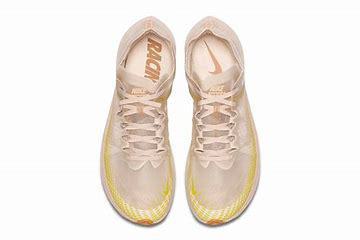
Brand: Nike
Model: Zoom Fly SP